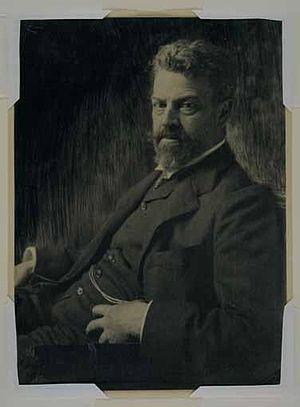
Friedrich August von Kaulbach, né le 2 juin 1850 à Munich et mort le 26 juillet 1920 à Ohlstadt près de Murnau am Staffelsee, est un peintre allemand réputé pour ses portraits de la haute société de l'époque, souvent dans le goût français fin-de-siècle.